MythBusters (2009 season)

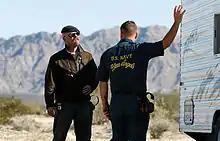
Jamie and a Blue Angels team member prepare for a flyby at Marine Corps Air Station Yuma.

To help test this myth, the MythBusters enlisted the aid of the Blue Angels and their F/A-18 Hornets.